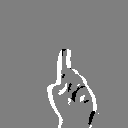
ASL letter: d